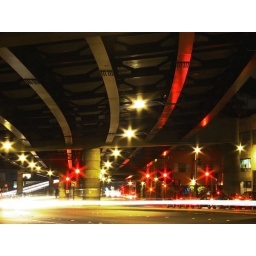
under the red steel sky